Special Air Service Regiment

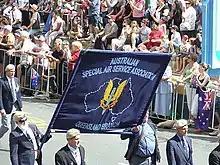
Members of the Queensland branch of the Australian Special Air Service association during the 2007 ANZAC Day march in Brisbane

The SASR draws on the experiences of Z Special Unit, M Special Unit, the Independent Companies and the Coastwatchers which operated in the South West Pacific Area against the Japanese during World War II. These units had been disbanded soon after the war as part of the demobilisation of the Australian military; however, after observing the operations of the British Special Air Service during the Malayan Emergency in the 1950s the Australian Army decided to raise its own SAS unit. The 1st Special Air Service Company was established on 25 July 1957 at Swanbourne, a suburb of Perth, Western Australia, with a strength of 16 officers and 144 other ranks.